Valencia, Bukidnon

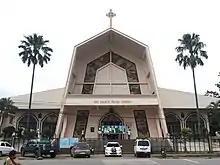
San Agustin Parish Church

The city has several sects, namely: Seventh-Day Adventist Church, Church of Christ of Latter-Day Saints, Jehovah's Witnesses, Iglesia Ni Cristo, United Church of Christ in the Philippines, Iglesia sa Dios Espiritu Santo, United Methodist Church, several Baptist and Pentecostal congregations, and many others. Valencia also has 5 Islamic mosques around the city.